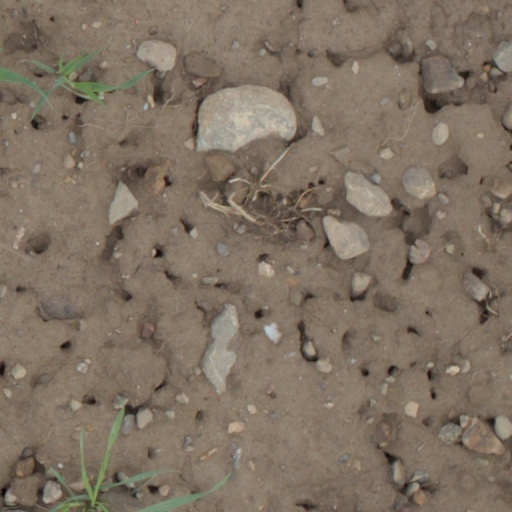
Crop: wheat